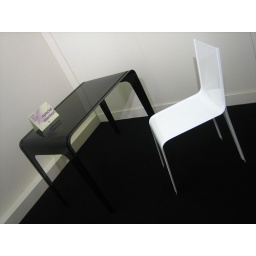
Thin chair and table by Junio Design